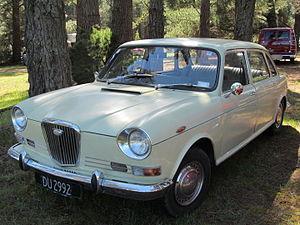
BMC ADO17 est le code du modèle utilisé par la British Motor Corporation pour une gamme de voitures produites entre septembre 1964 et 1975 et vendus dans un premier temps sous la marque Austin comme les Austin 1800. La voiture a également été vendue sous la marque Morris comme Morris 1800 et Wolseley comme Wolseley 18/85, ensuite comme Austin 2200, Morris 2200 et Wolseley Six. Elle a été vendue comme Morris Monaco au Danemark. Communément appelée "Landcrab", la 1800 a été élue Voiture Européenne de l'Année en 1965 – la deuxième année de cette bourse, et deuxième nomination consécutive du Royaume-Uni, la Rover P6 ayant remporté le prix l'année précédente.